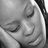
Emotion: sad